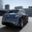
Label: automobile